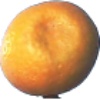
Label: Kumquats 1